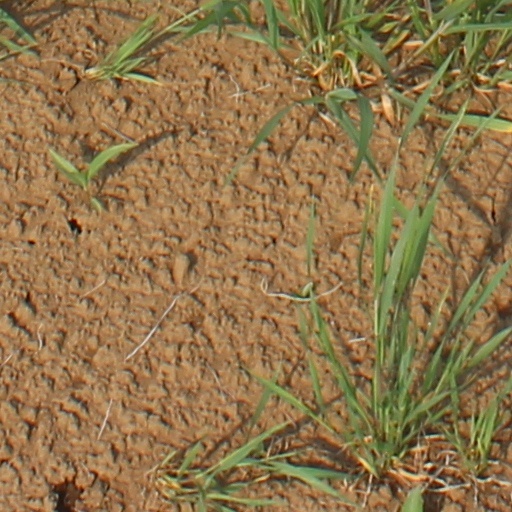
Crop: wheat